Karma Police

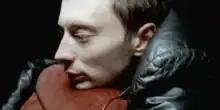

The "Karma Police" music video was directed by Jonathan Glazer, who previously directed the video for Radiohead's 1996 single "Street Spirit (Fade Out)". The video is shot from the perspective of the driver of a car pursuing a man along a dark road, with Yorke in the back seat. The man falls to his knees and the car reverses, revealing that it is leaking fuel. The man produces matches from his pocket and ignites the trail of fuel. Yorke vanishes and the car is engulfed in flames.